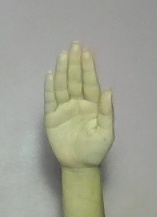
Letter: seen